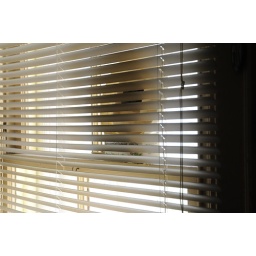
above the kitchen sink